Palakkad Gap

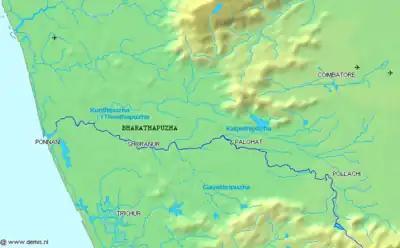
Topography: Palakkad (Palghat) Gap and Bharathappuzha River (River Ponnani)

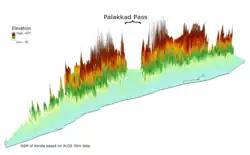
Relative Elevation of Palakkad Gap, depicted in DEM

There are various theories about the origin of Palakkad Gap. One among them is that it was caused by a landslide due to rivers flowing in opposite directions. The Bharathappuzha river from Pollachi, Tamil Nadu (River Ponnani) flows through the Palakkad Gap, collecting water from various rivulets and tributaries feeding from steep escarpment slopes along the flanks of the Ghats.